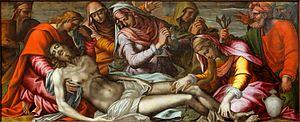
Le palais des Beaux-Arts de Lille est un musée municipal d'art et d'antiquités situé place de la République à Lille, dans la région Hauts-de-France. C'est l’un des plus grands musées de France et le plus grand musée des beaux-arts, en dehors de Paris, en nombre d'œuvres exposées.